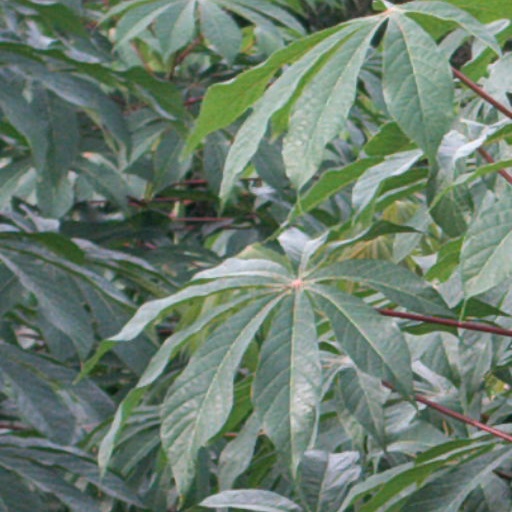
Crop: cassava